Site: brandenburg
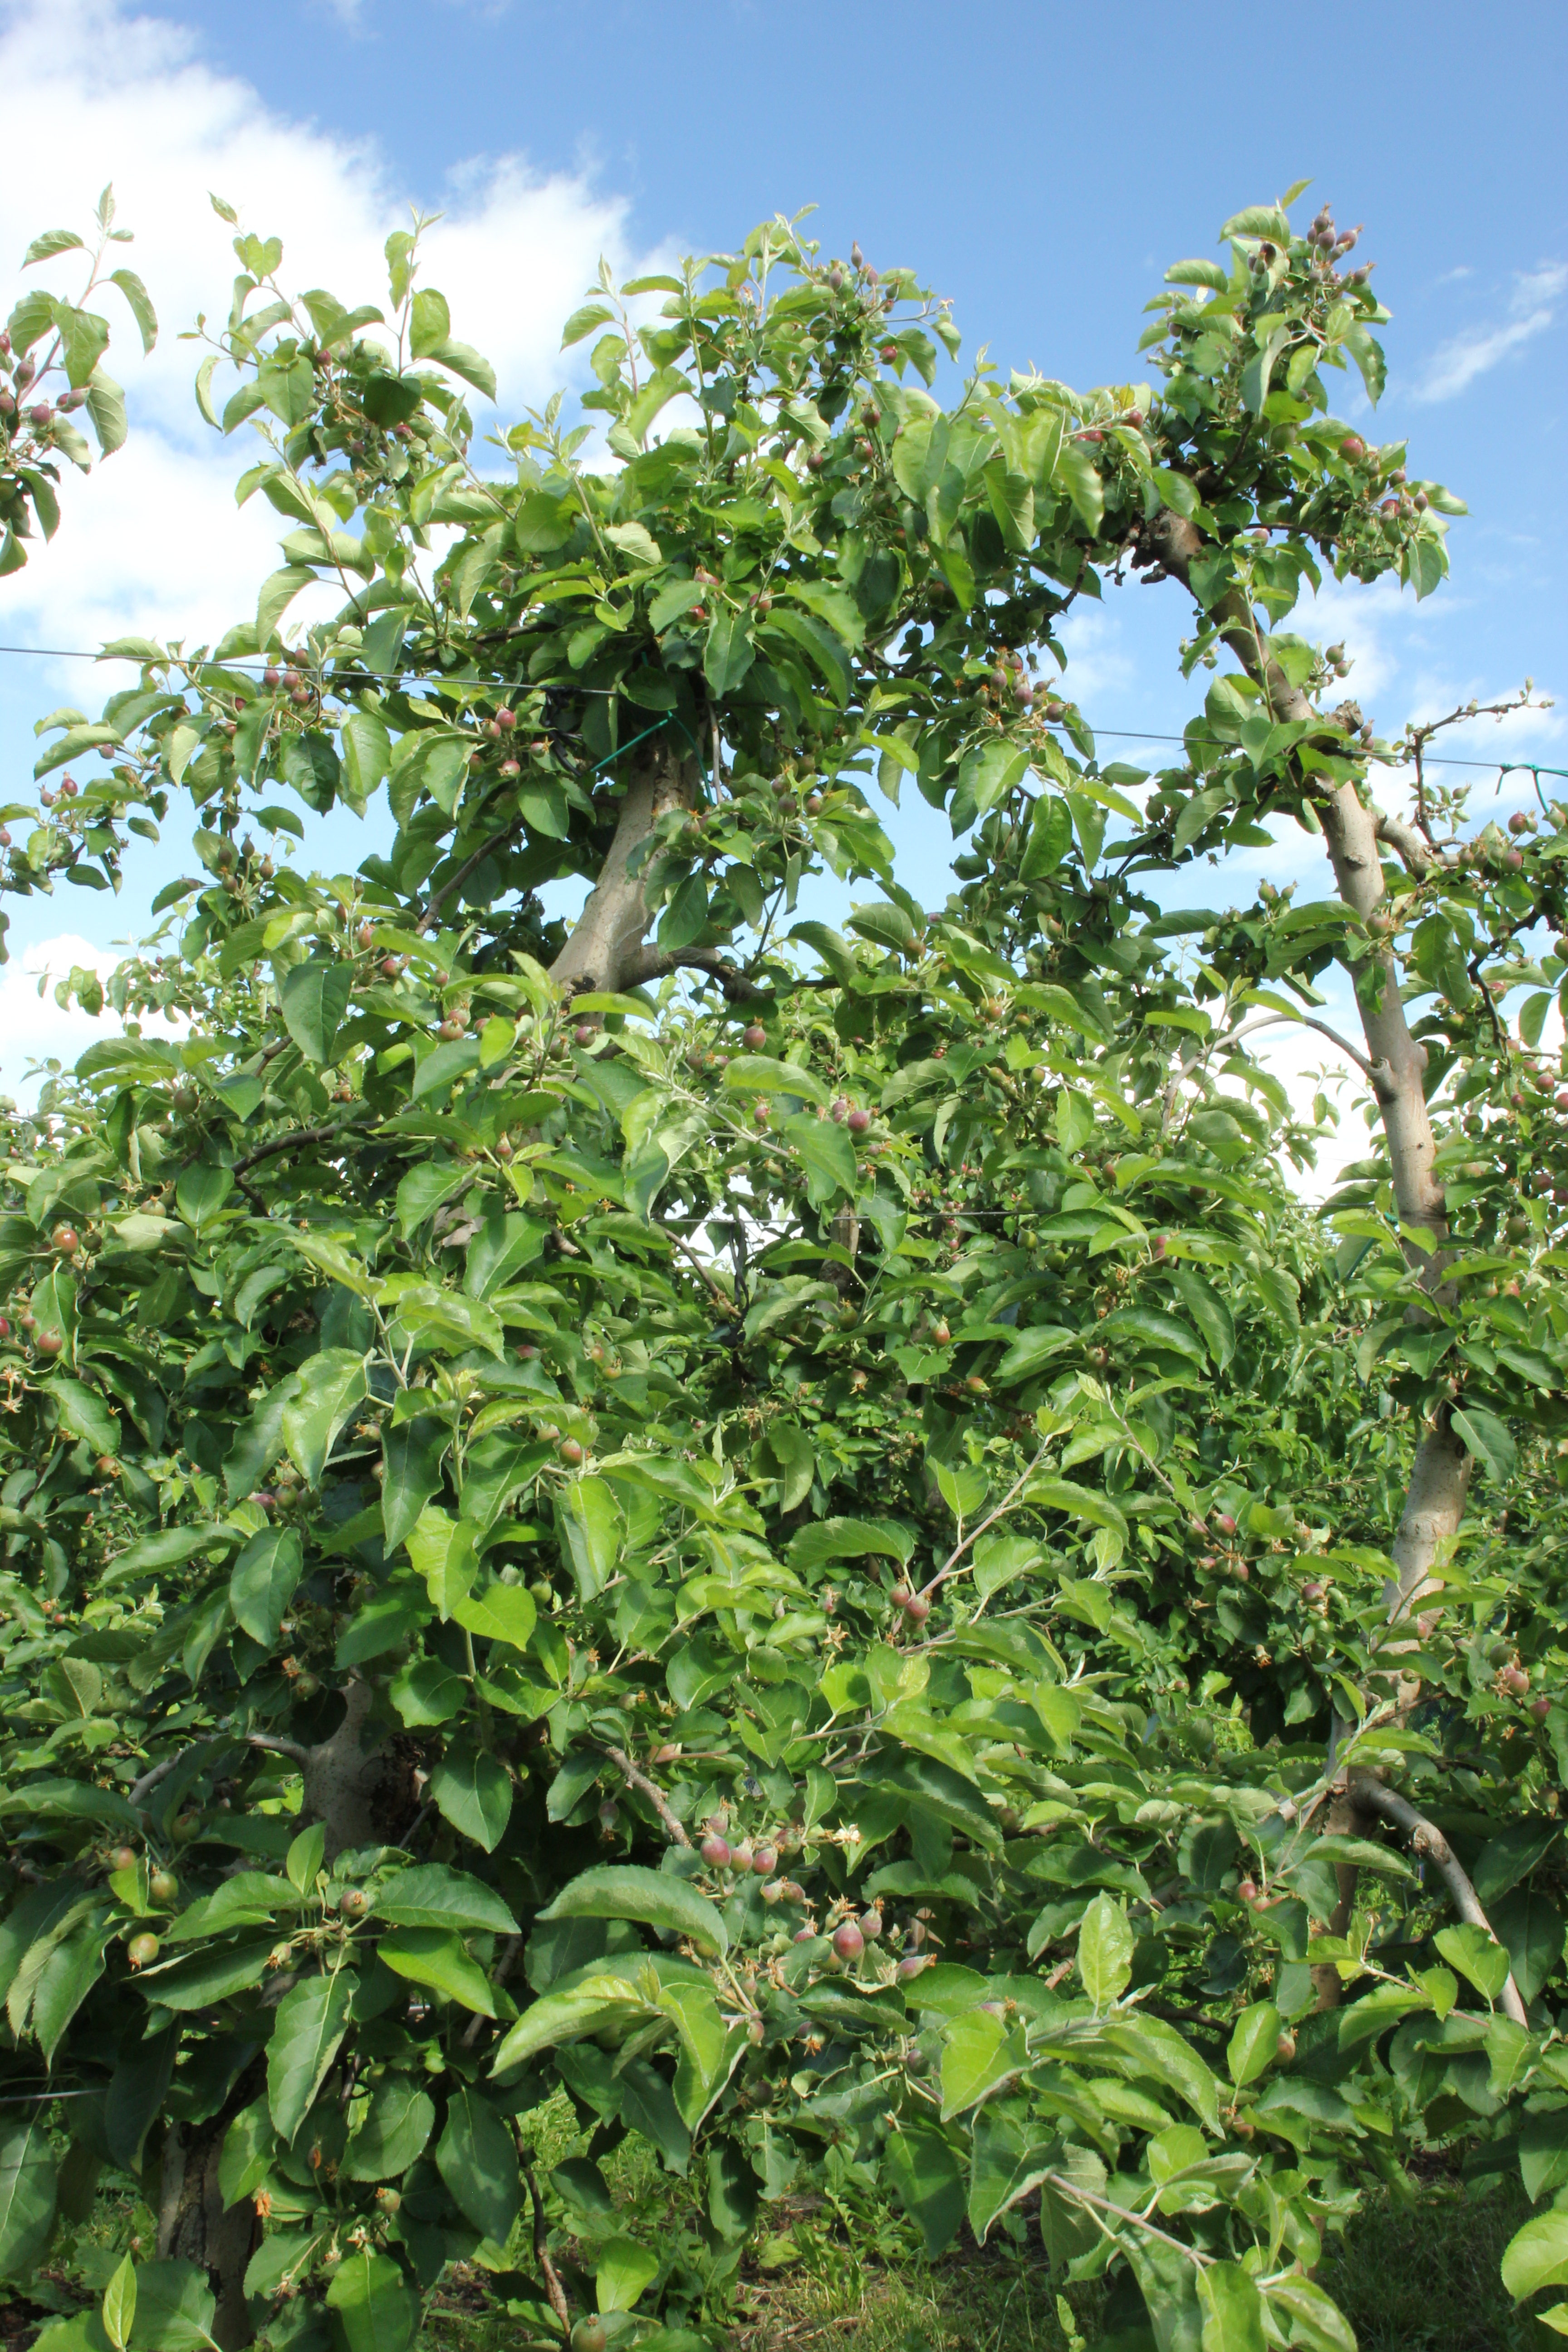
Growth stage (BBCH 72): Development of fruit